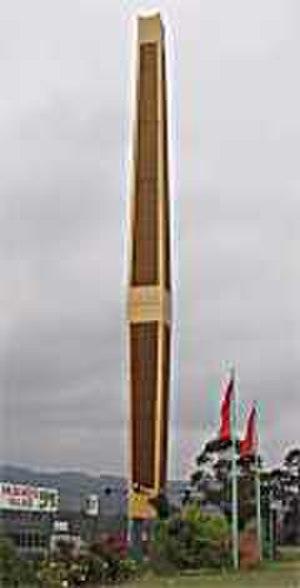
Churchill est une ville d'Australie située dans l'État de Victoria et dans la région de la vallée Latrobe au centre du Gippsland à 160 km à l'est de Melbourne.